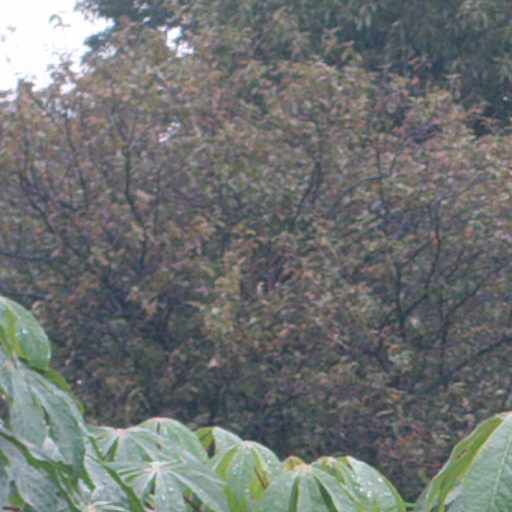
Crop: cassava